Mega Mendoeng

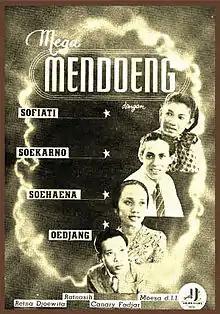
Advertisement

Mega Mendoeng (Perfected Spelling: Mega Mendung) is a black-and-white drama film from the Dutch East Indies (now Indonesia) directed by Boen Kin Nam and produced by Ang Hock Liem for Union Films. Starring Rd Soekarno, Oedjang, Boen Sofiati, and Soehaena, it follows two young lovers who are separated by lies but ultimately reunite at the village of Mega Mendoeng in Bogor. This film, Union's seventh and final production, was shot concurrently with "Soeara Berbisa" and completed over a period of three months. It was released in early 1942 and screened as late as July of that year, but may now be lost.